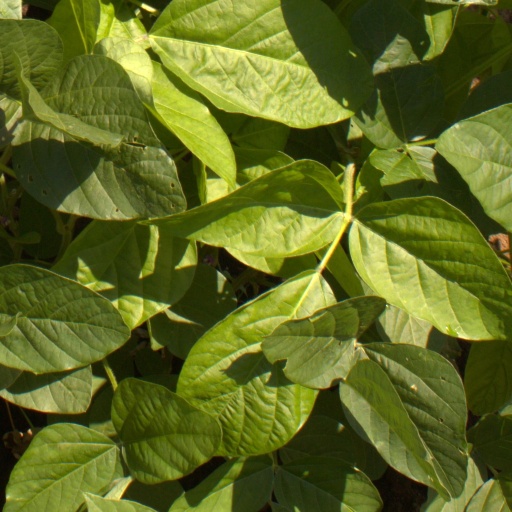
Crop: soybean